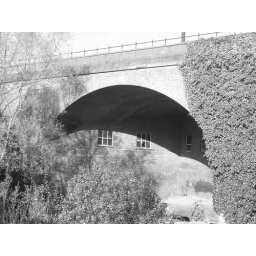
Not sure what this little building underneath this bridge used to be